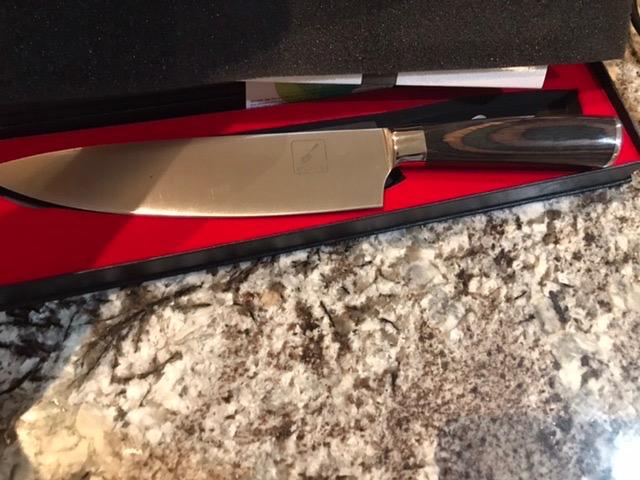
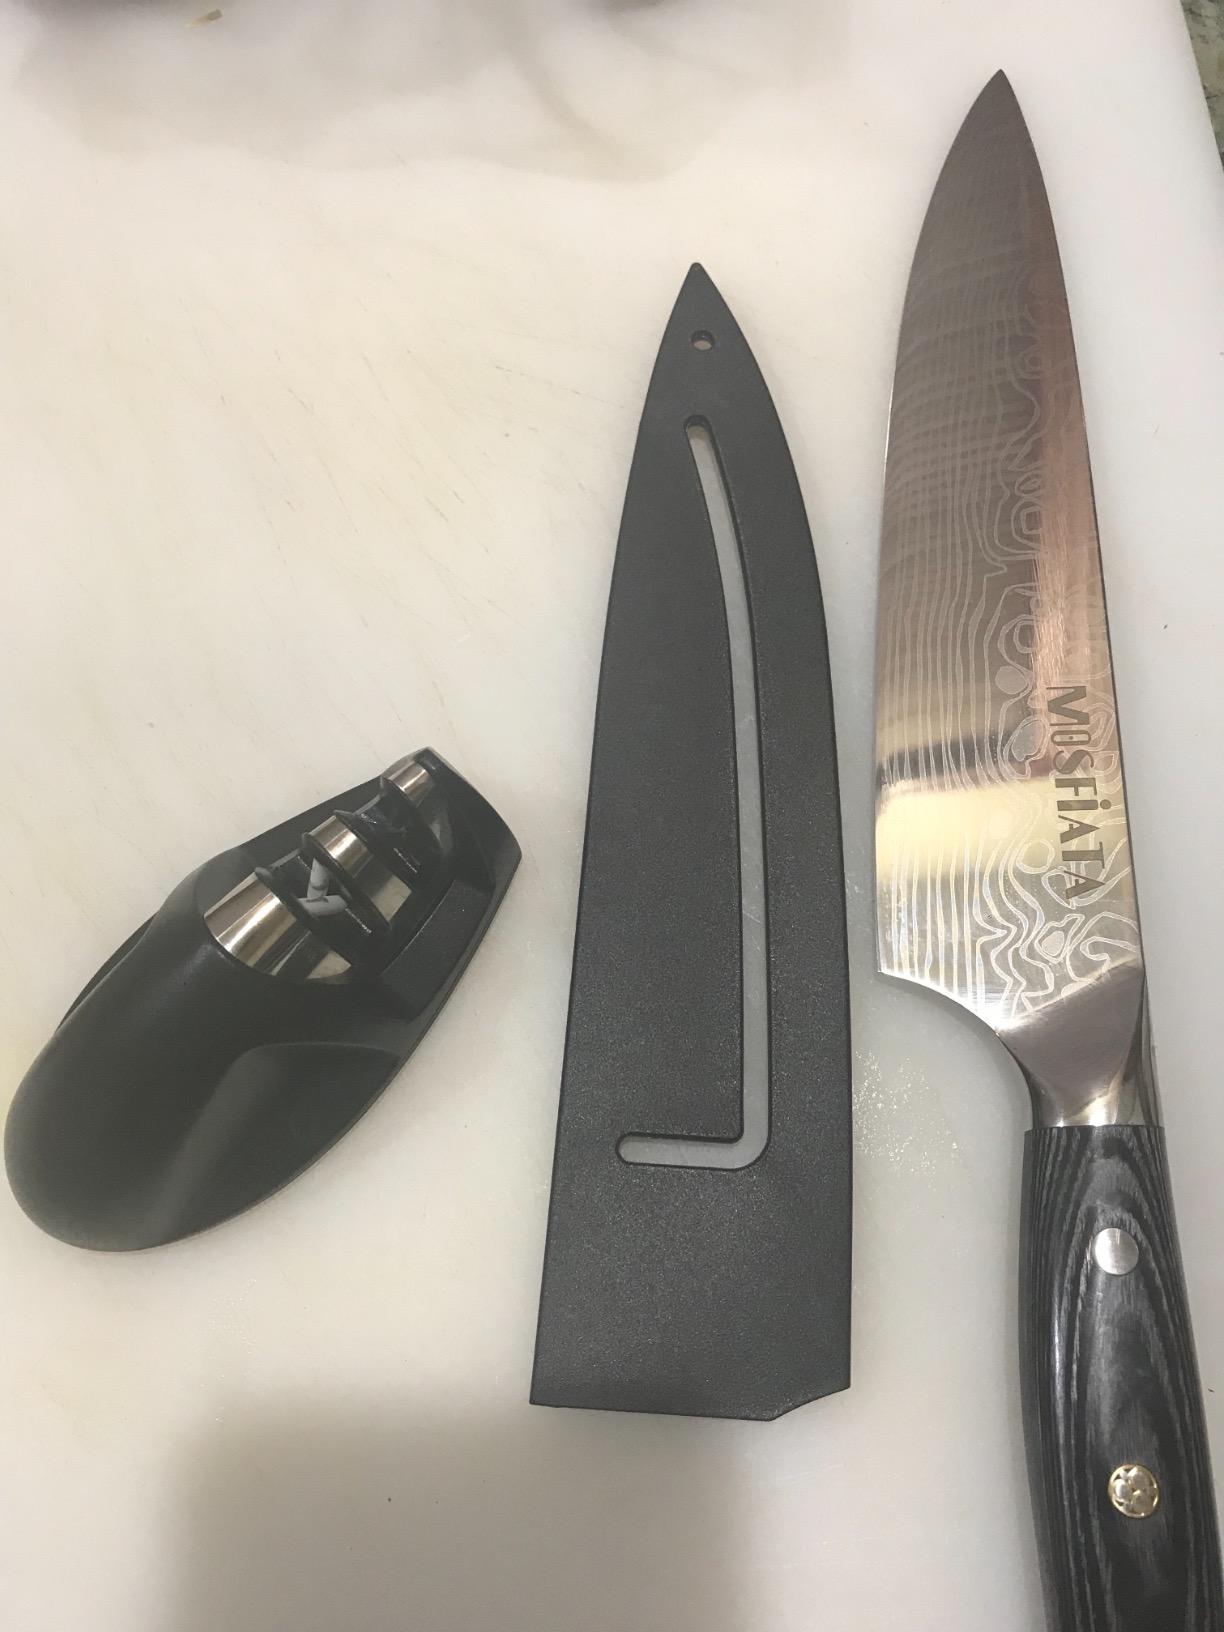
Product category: items_knife
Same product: no